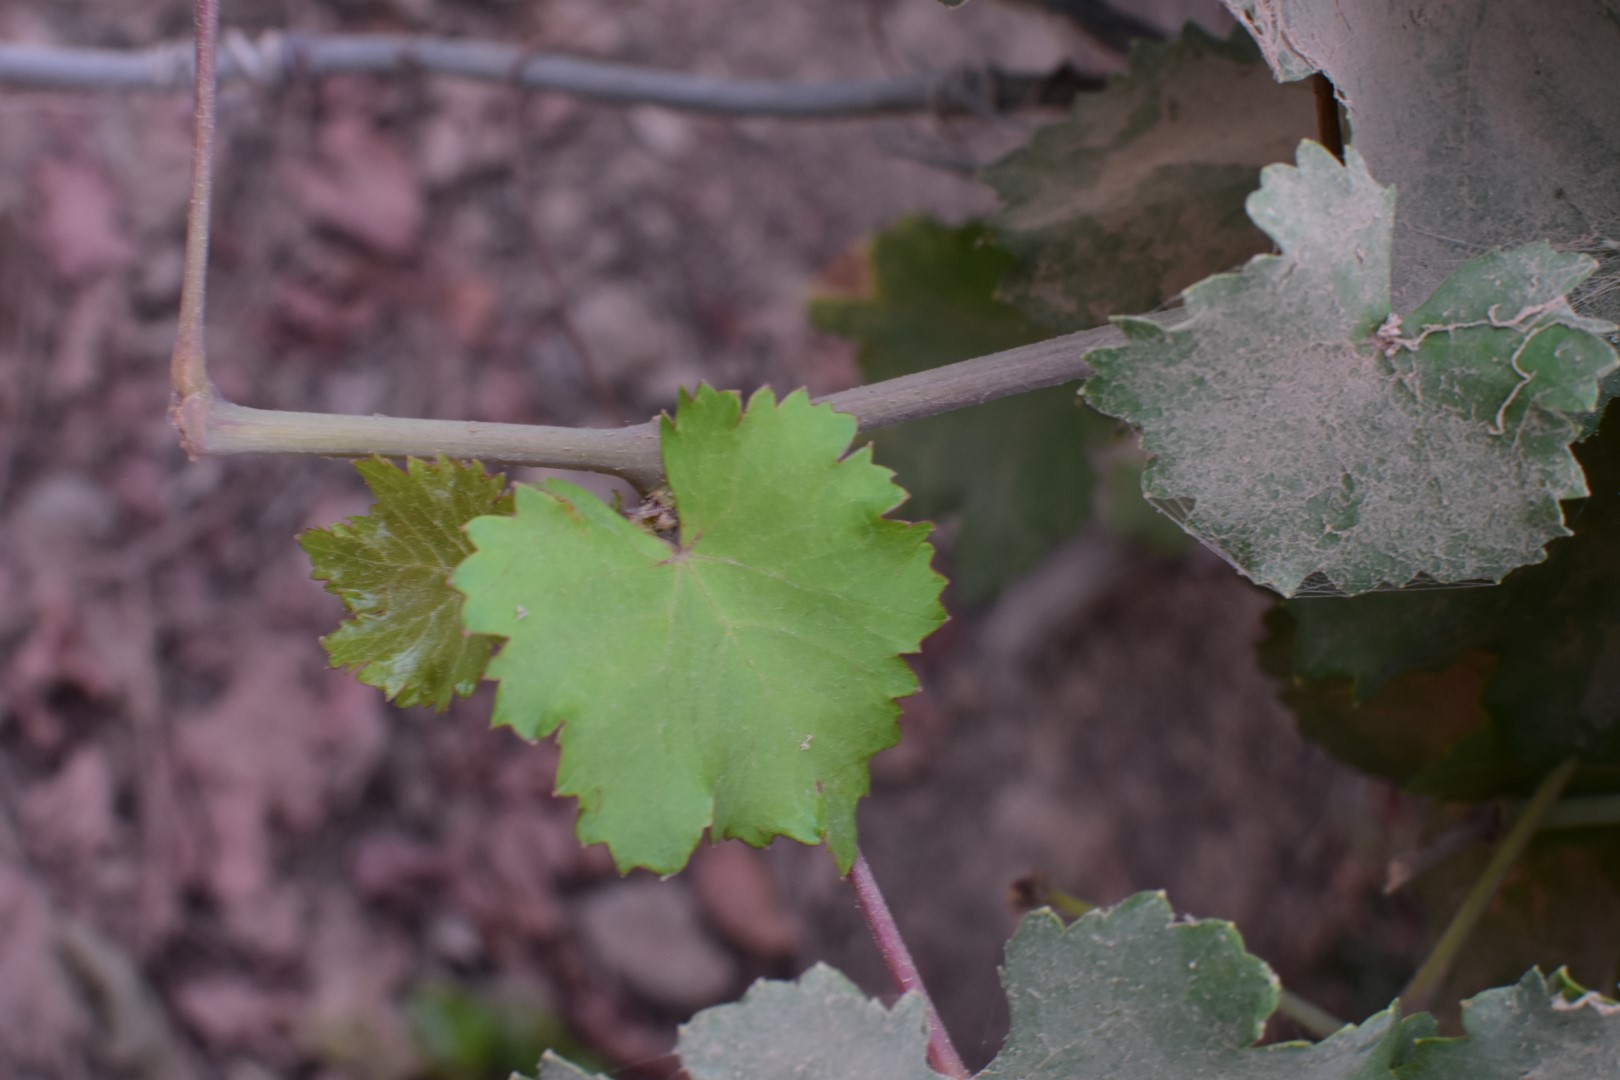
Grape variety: Kamali